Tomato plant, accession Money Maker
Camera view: tilt-top (135 deg); turntable rotation: 60 degrees
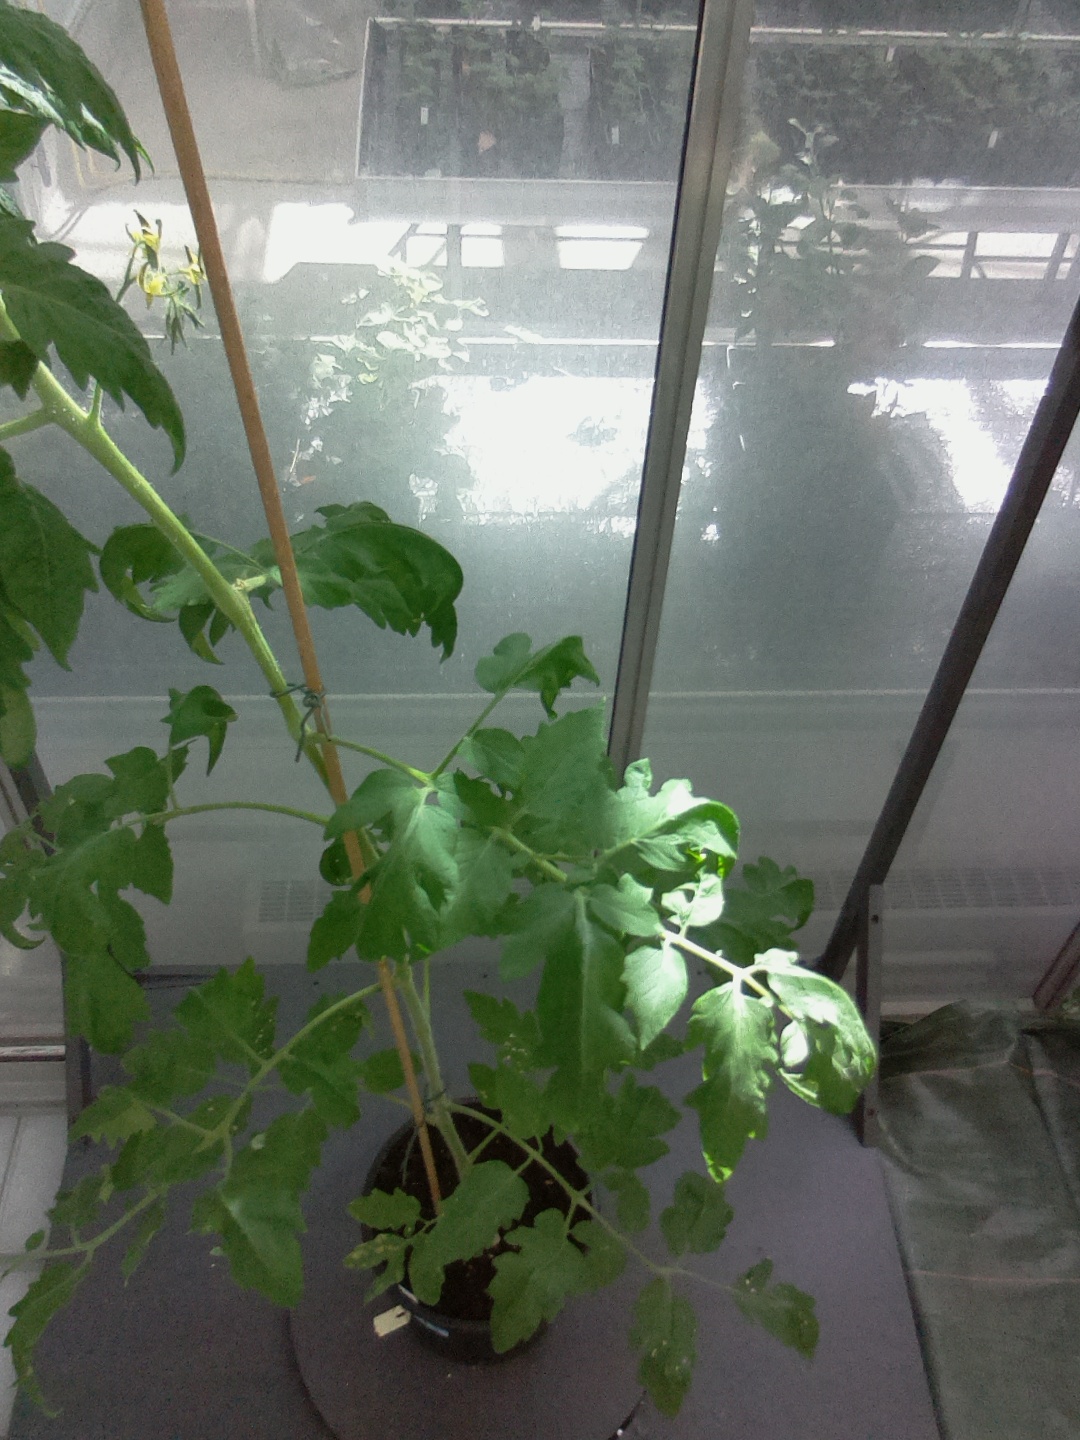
BBCH growth stage 61: 10%-20% of flowers open